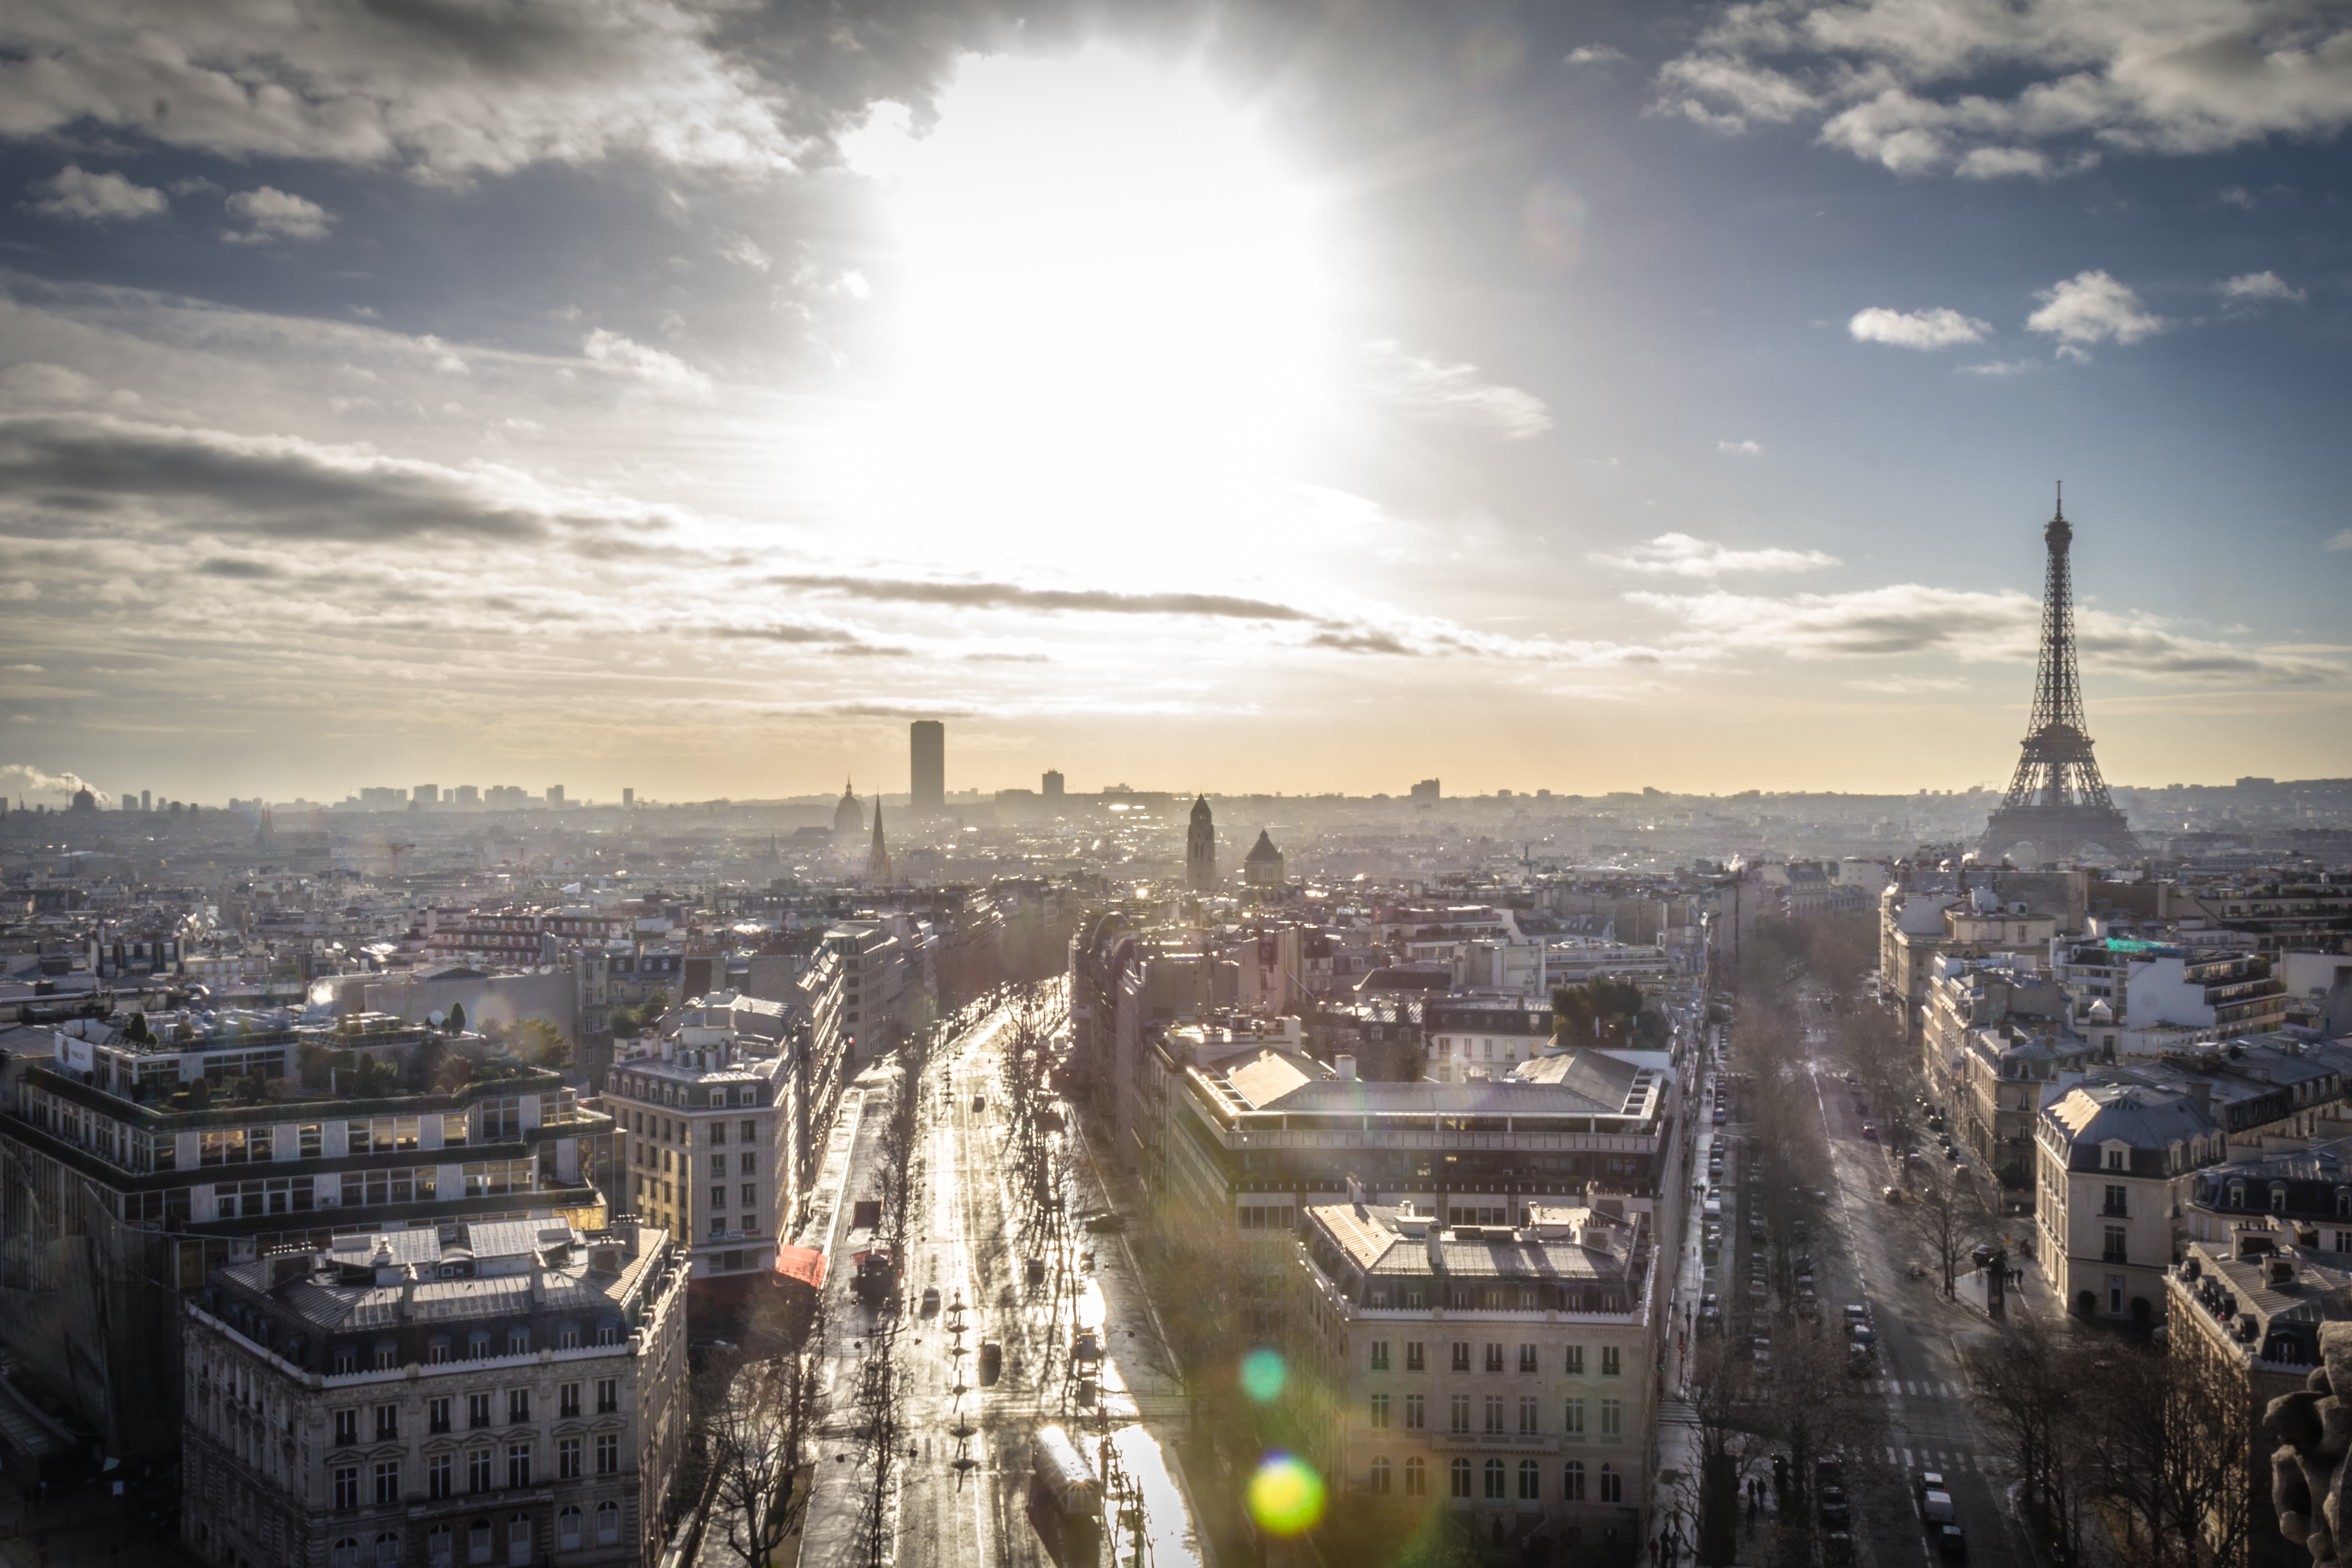
horizon, sky, skyline, photography, sunlight, morning, town, city, paris, skyscraper, cityscape, panorama, downtown, dusk, france, evening, tower, landmark, metropolis, urban area, atmospheric phenomenon, human settlement, atmosphere of earth